Fu Jen Catholic University

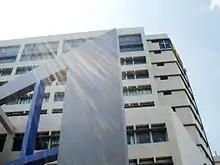
A corner of Fu Jen College of Medicine new building.

Relying on the authority of the Vatican and the Society of the Divine Word, Fu Jen, then known as the Catholic University of Peking, was the only university in Beijing that was not taken over and controlled by Empire of Japan during the Second Sino-Japanese War. In the white terror period of the cold war, Fu Jen was able to prevent the Kuomintang regime from interfering in school affairs and protect the students' freedom of speech under the serious concern of the Secretariat of State (Holy See).